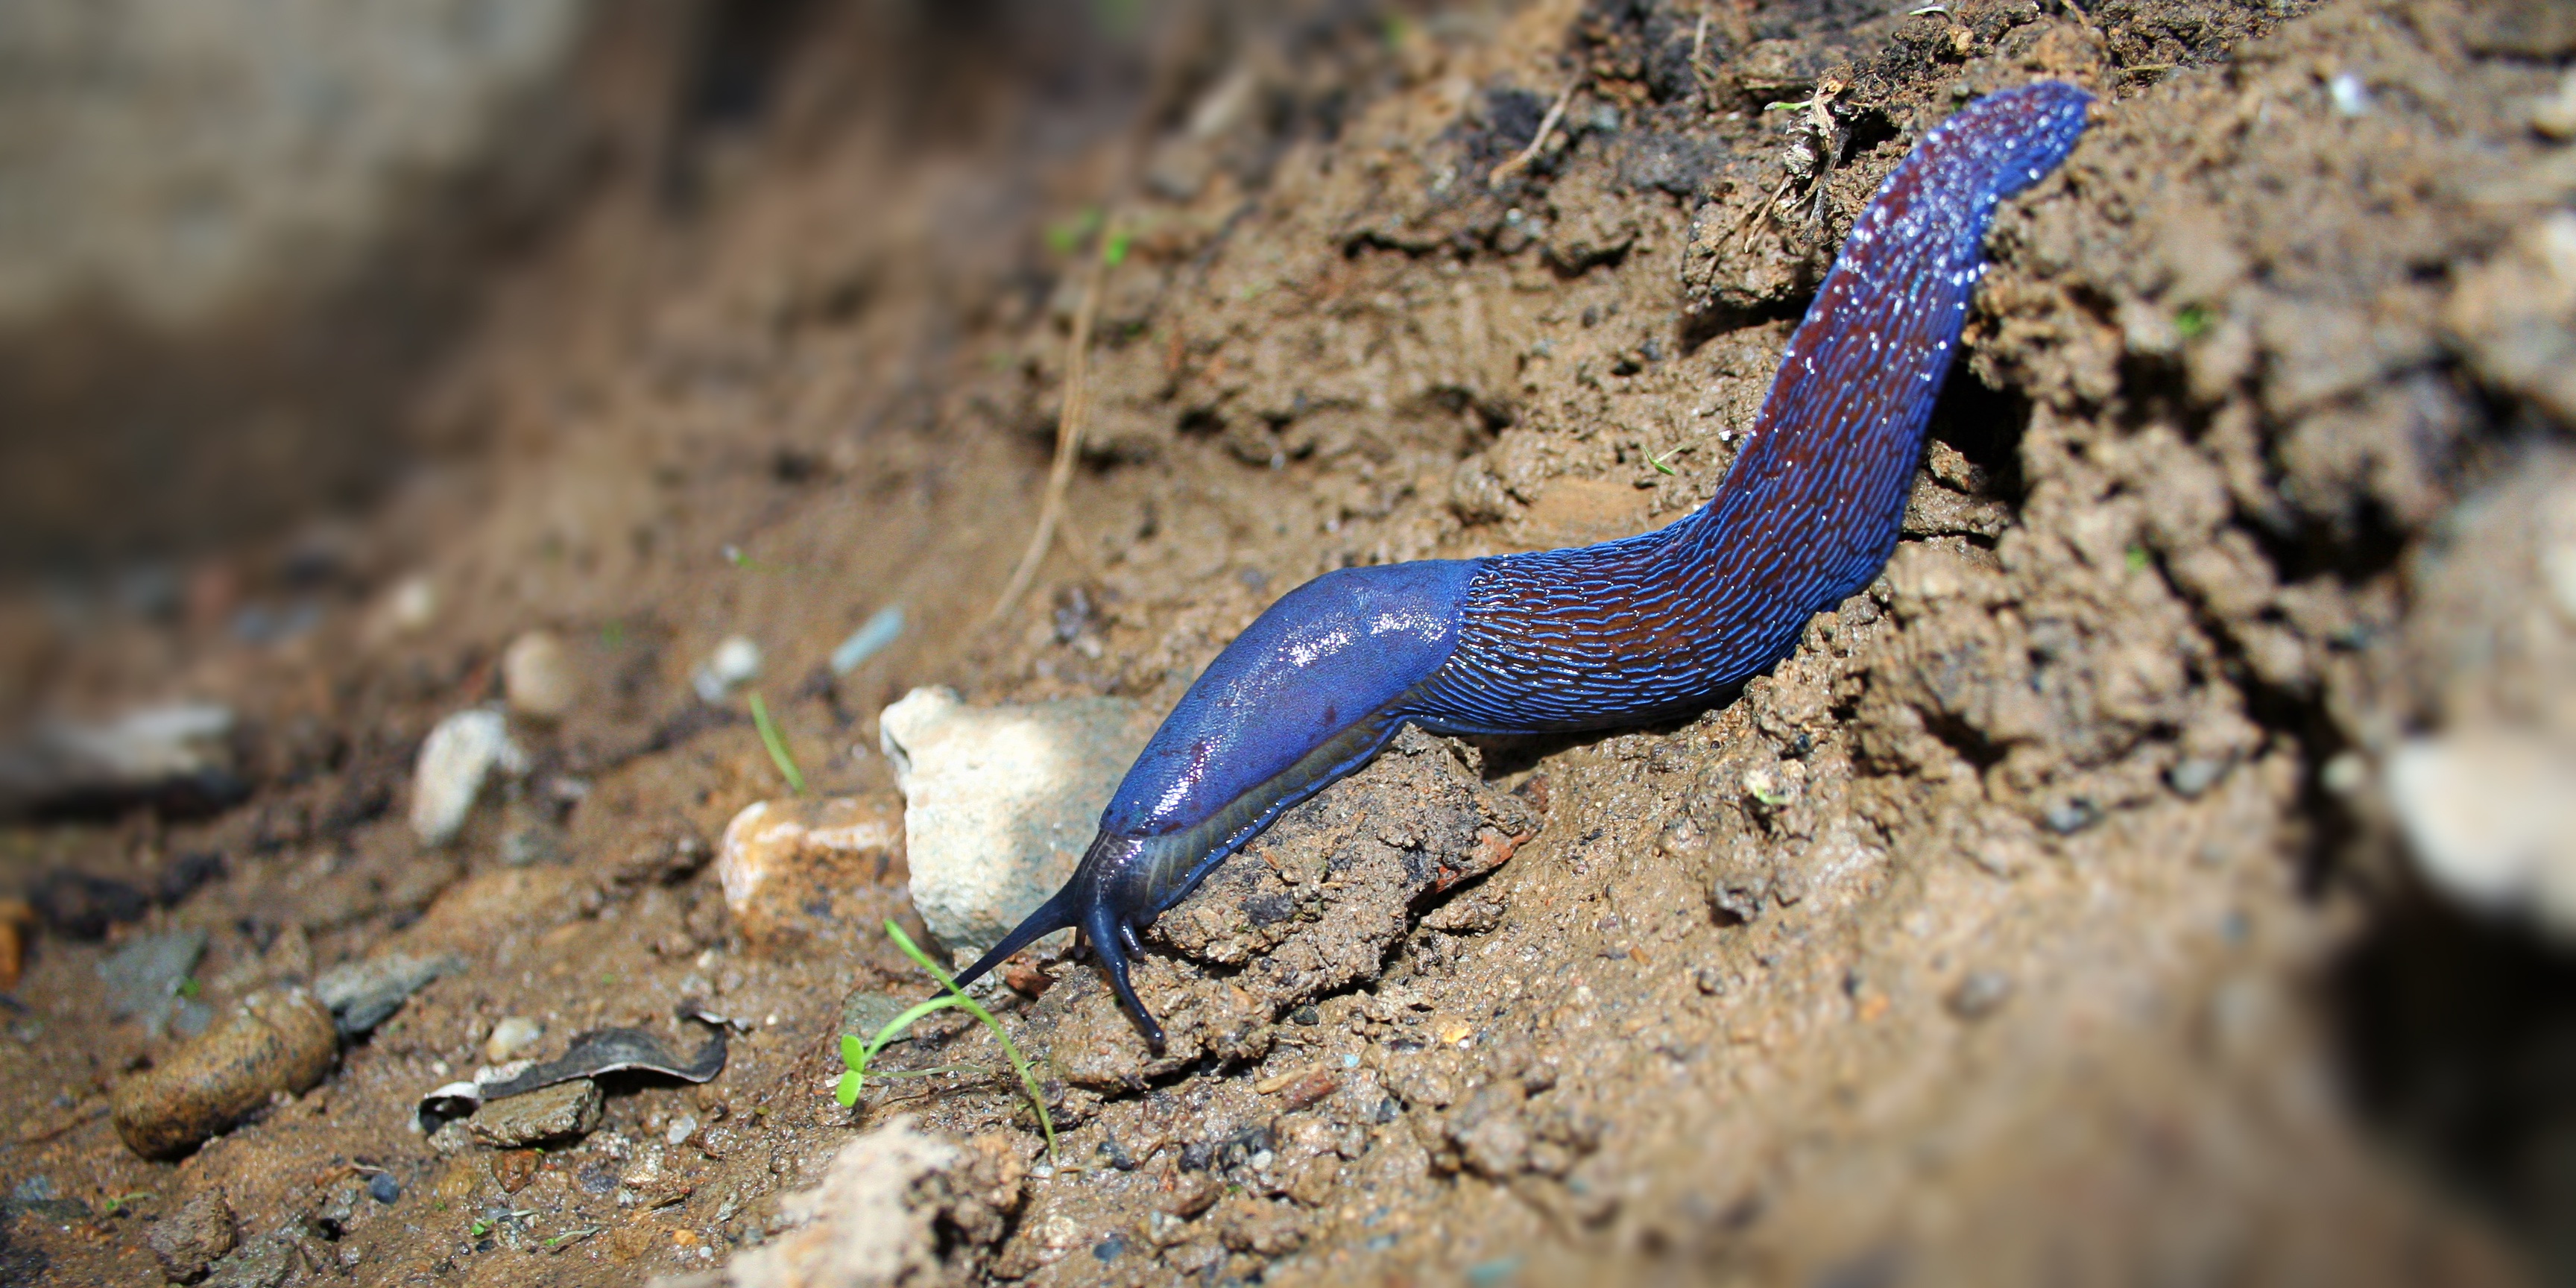
nature, wildlife, macro, bug, blue, reptile, colorful, garden, fauna, invertebrate, life, close up, slimy, parasitic, worm, slug, larva, macro photography, scaled reptile, lacertidae